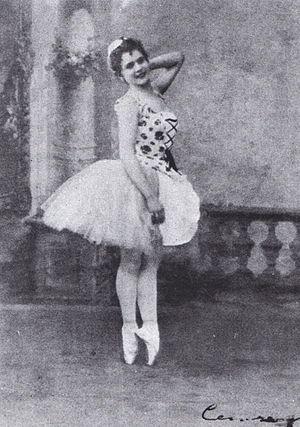
Cendrillon est un ballet en trois actes et quatorze scènes chorégraphié par Enrico Cecchetti et Lev Ivanov sous la direction de Marius Petipa en 1893. La musique est du baron Boris Vietinghoff-Scheel, le livret de Lidia Pashkova et Ivan Vsevolojski.